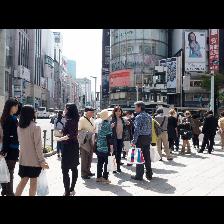
Label: Human